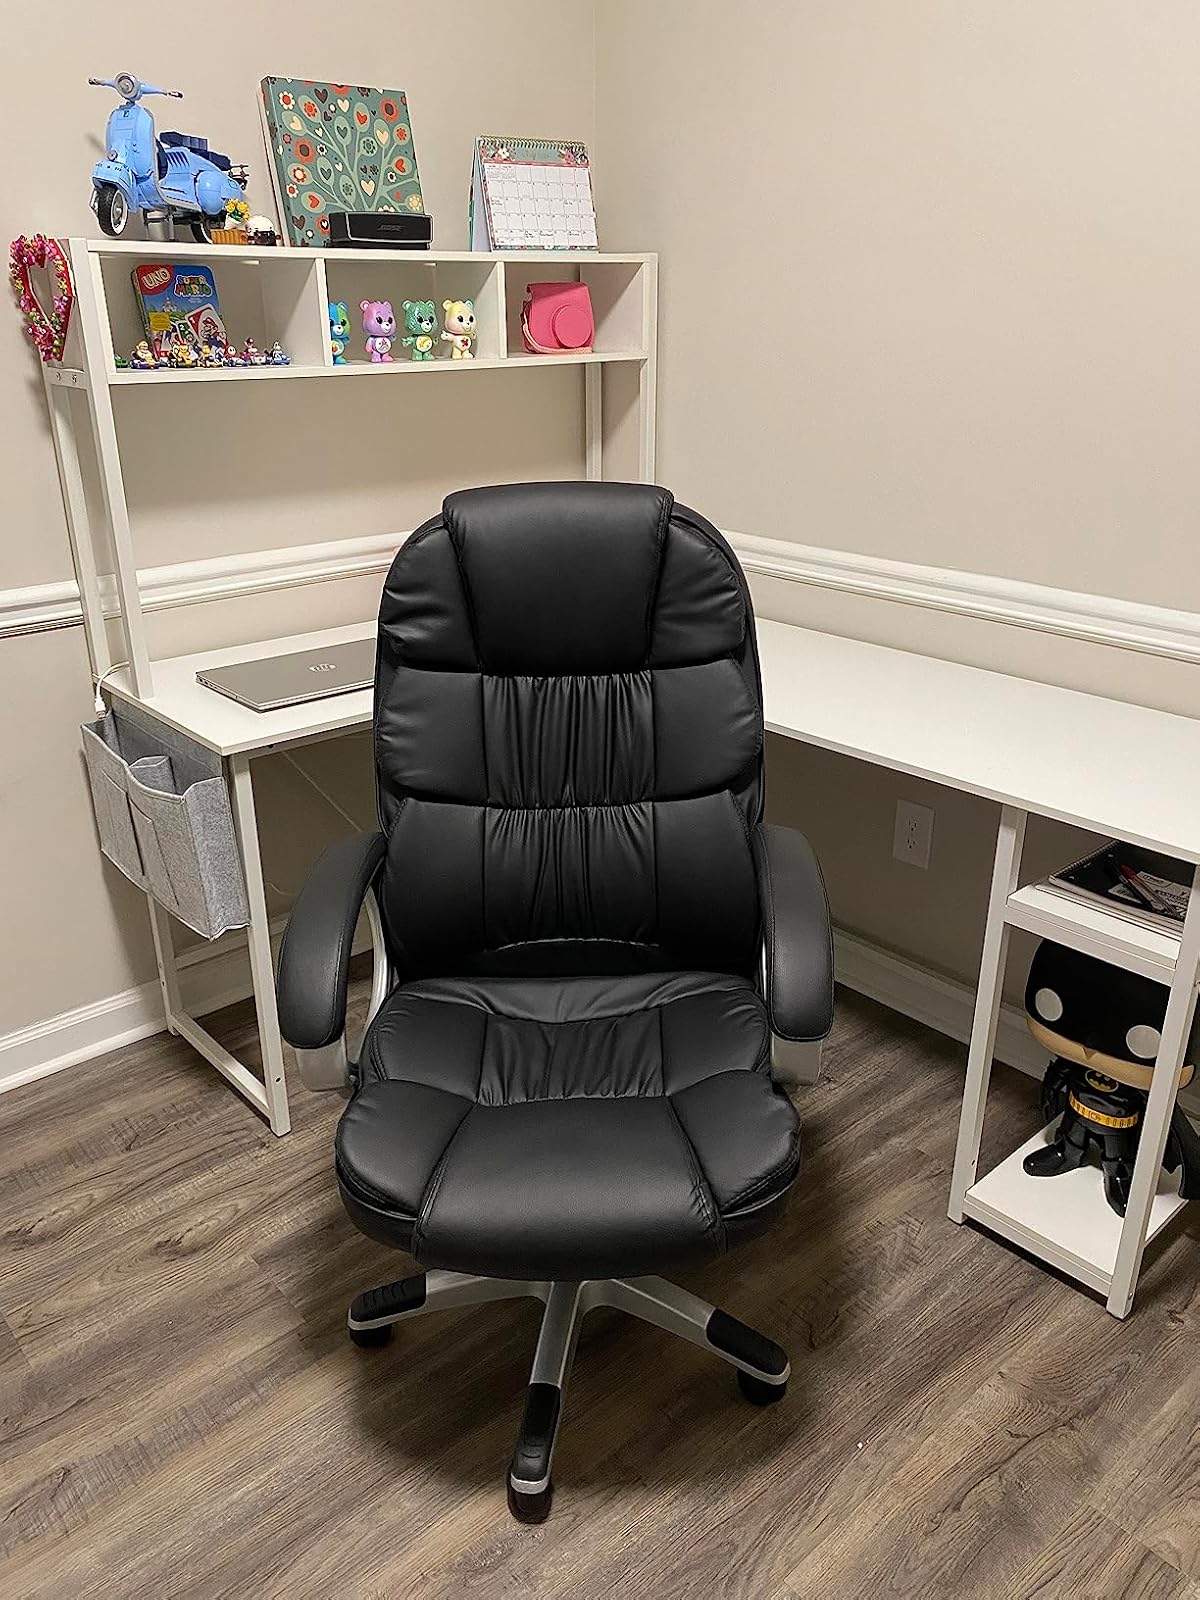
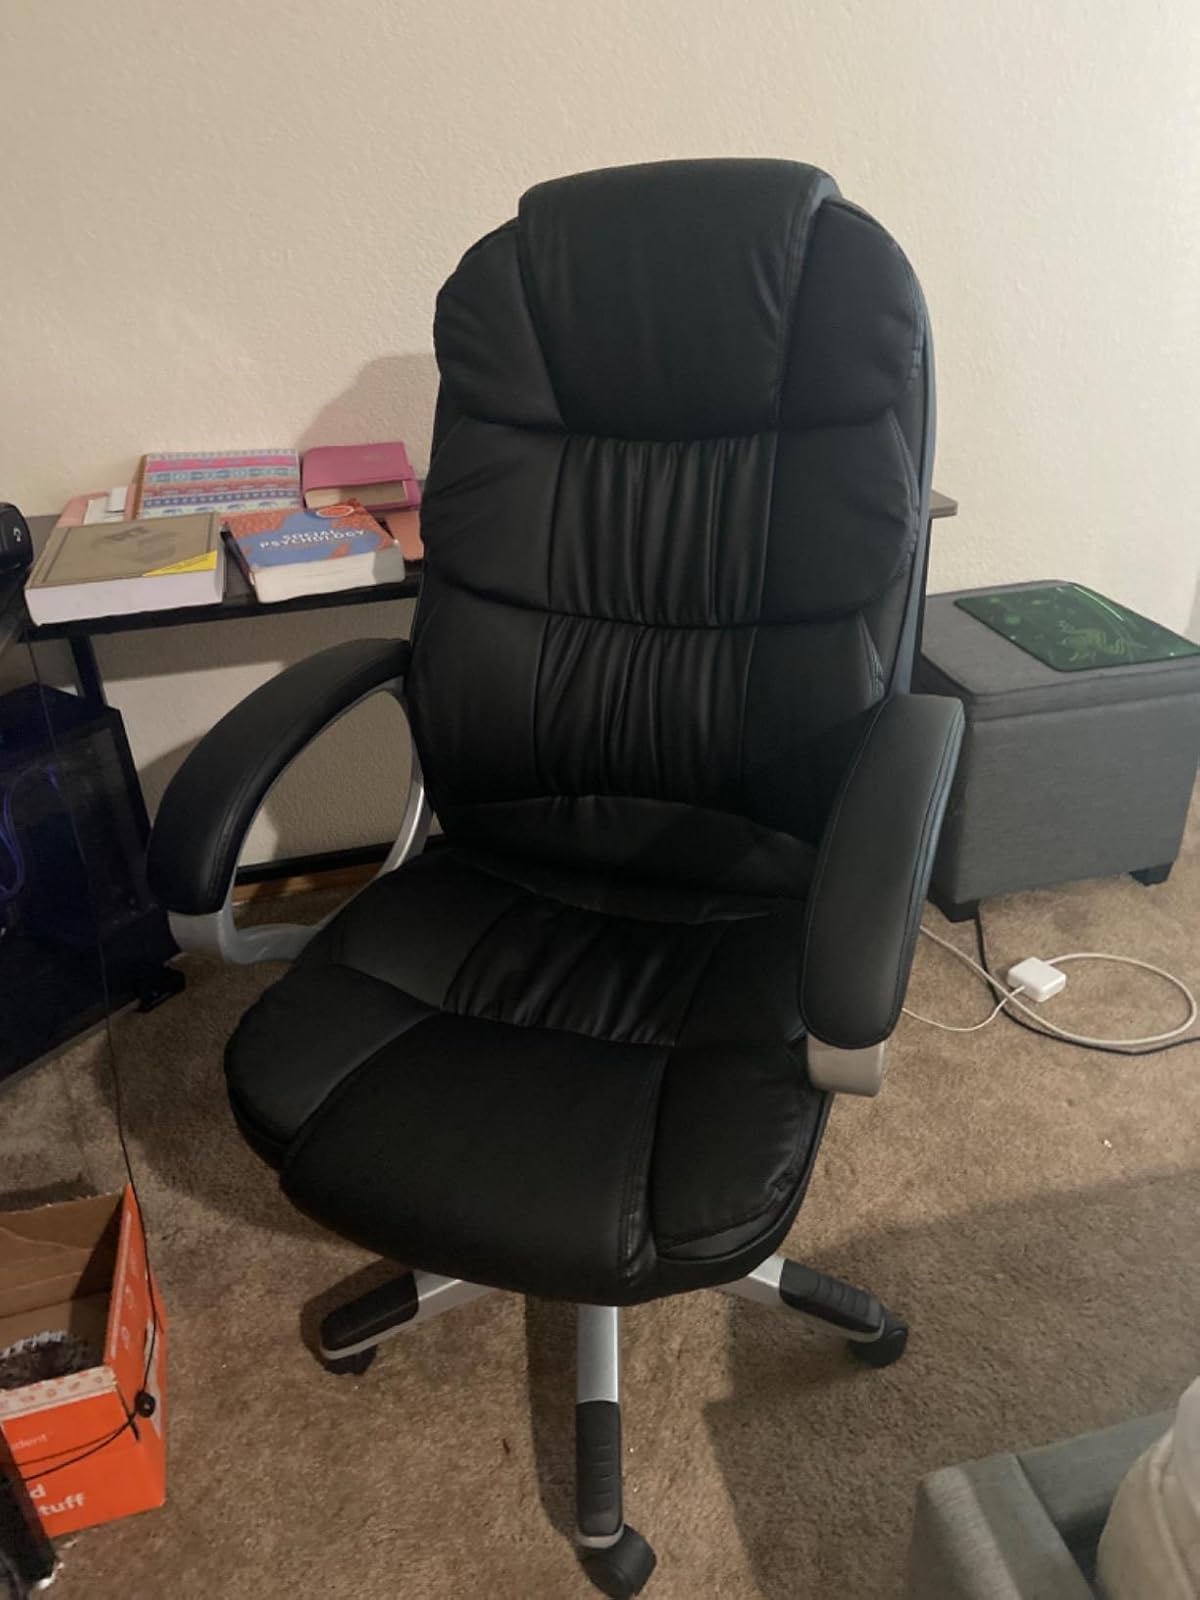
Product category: items_chair
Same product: yes